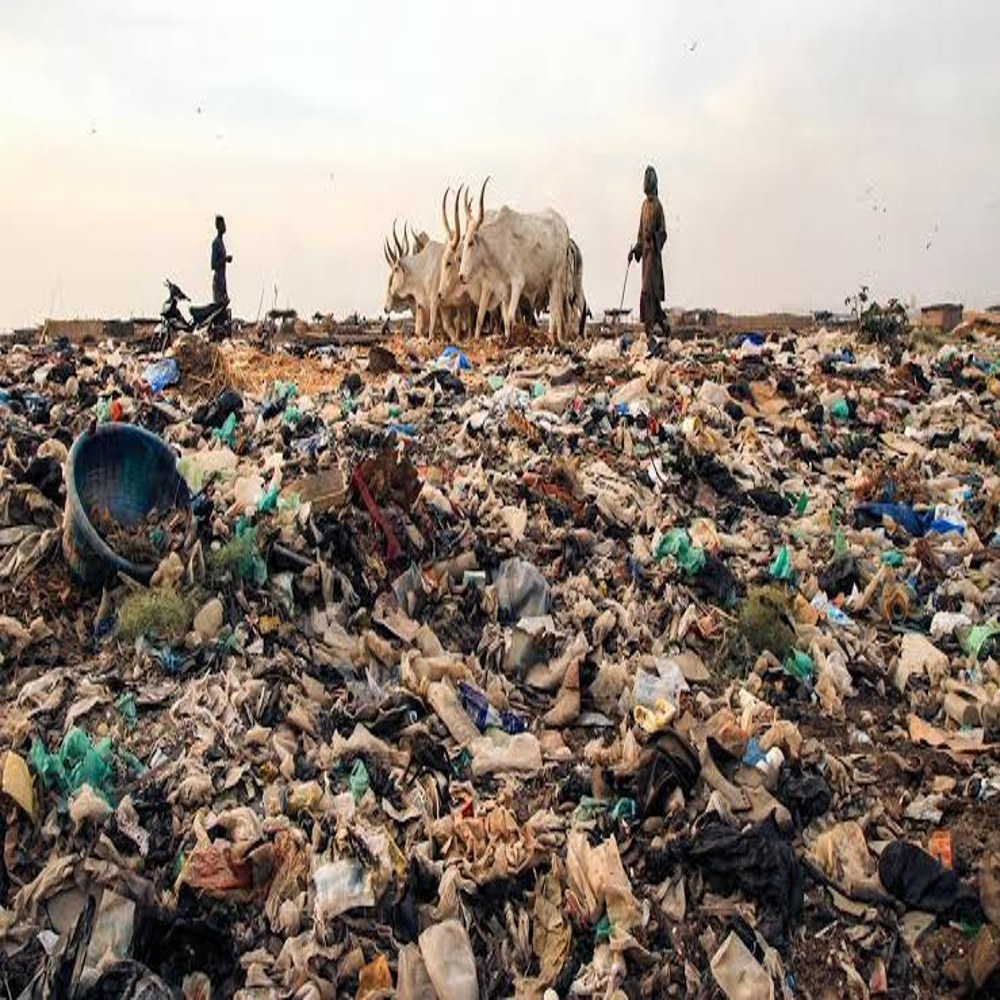
Body of water present: no
Land polluted: yes
Water polluted: no
Pollution percentage: 75%